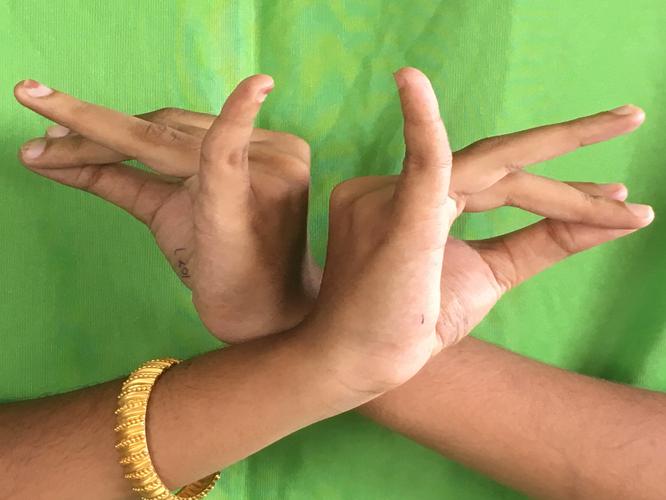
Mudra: Katakavardhana
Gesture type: double_hand